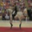
Label: horse